Lordi

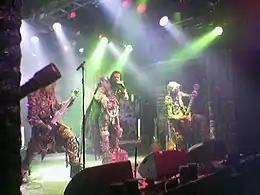
Lordi performing live in 2005

After several failed attempts at obtaining a recording contract, Lordi signed a record deal with Bertelsmann Music Group (BMG) Finland in 2002. In July, the band released their first official single, "Would You Love A Monsterman?", which rose to number one in Finland and spawned a music video. During the summer the band went under the auspices of producer TT Oksala's Finnvox Studios to record their first official album, though the debut recording ran into several problems.